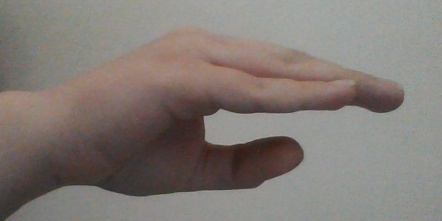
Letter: jeem